Tawau

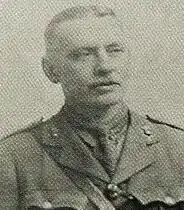
Alexander R. Dunlop is the first British resident of Tawau.

In 1878, Sultanate of Sulu sold the southern part of his land bounded by the Sibuco River to an Austro-Hungarian consul Baron von Overbeck, who later tried to sell the territory to the German Empire, Austria-Hungary and the Kingdom of Italy for use as a penal colony but failed, leaving Alfred Dent to manage and establish the North Borneo Provisional Association Ltd. The Provisional Association negotiated in the 1880s with the Dutch for a definition of a boundary between the area conferred by the Sultan of Sulu and the area that the Dutch claimed from Sultan of Bulungan to settle a dispute that arose from the unknown exact location of the real border between the territory that was held by the Sultanate of Sulu and the Sultanate of Bulungan. Alexander Rankin Dunlop became the first Resident for the settlement of Tawau. On 20 January 1891, a final agreement was reached on a line along 4° 10' north latitude – on the central division of the Sebatik Island. In the early 1890s, approximately 200 people lived in the Tawao settlement, mostly immigrants from Bulungan in Kalimantan, and some from Tawi-Tawi who had fled from Dutch and Spanish rule. The settlement was renamed from Tawao to Tawau. Most of those who fled from the Dutch colonisation continued trading with the Dutch. In 1893, a British vessel S.S. "Normanhurst" sailed into Tawau with a cargo to trade. In 1898, the British built a settlement which later grew rapidly when the North Borneo Chartered Company (BNBC) sponsored the migration of Chinese to Tawau.